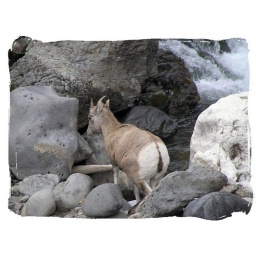
getting over the river rocks on the way back